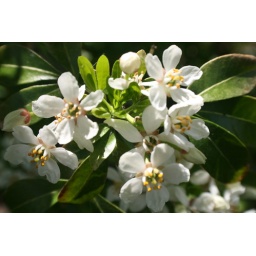
Close up of white flowers in the grounds of Castle Park